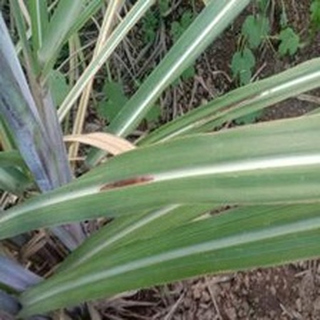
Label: sugarcane_red_rot